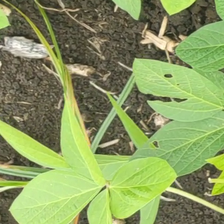
Weed species: Lavhala_(Cyperus_Rotundus)